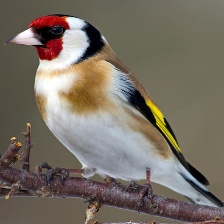
Species: EUROPEAN GOLDFINCH
Scientific name: CARDUELIS CARDUELIS
ImageNet parent category: goldfinch